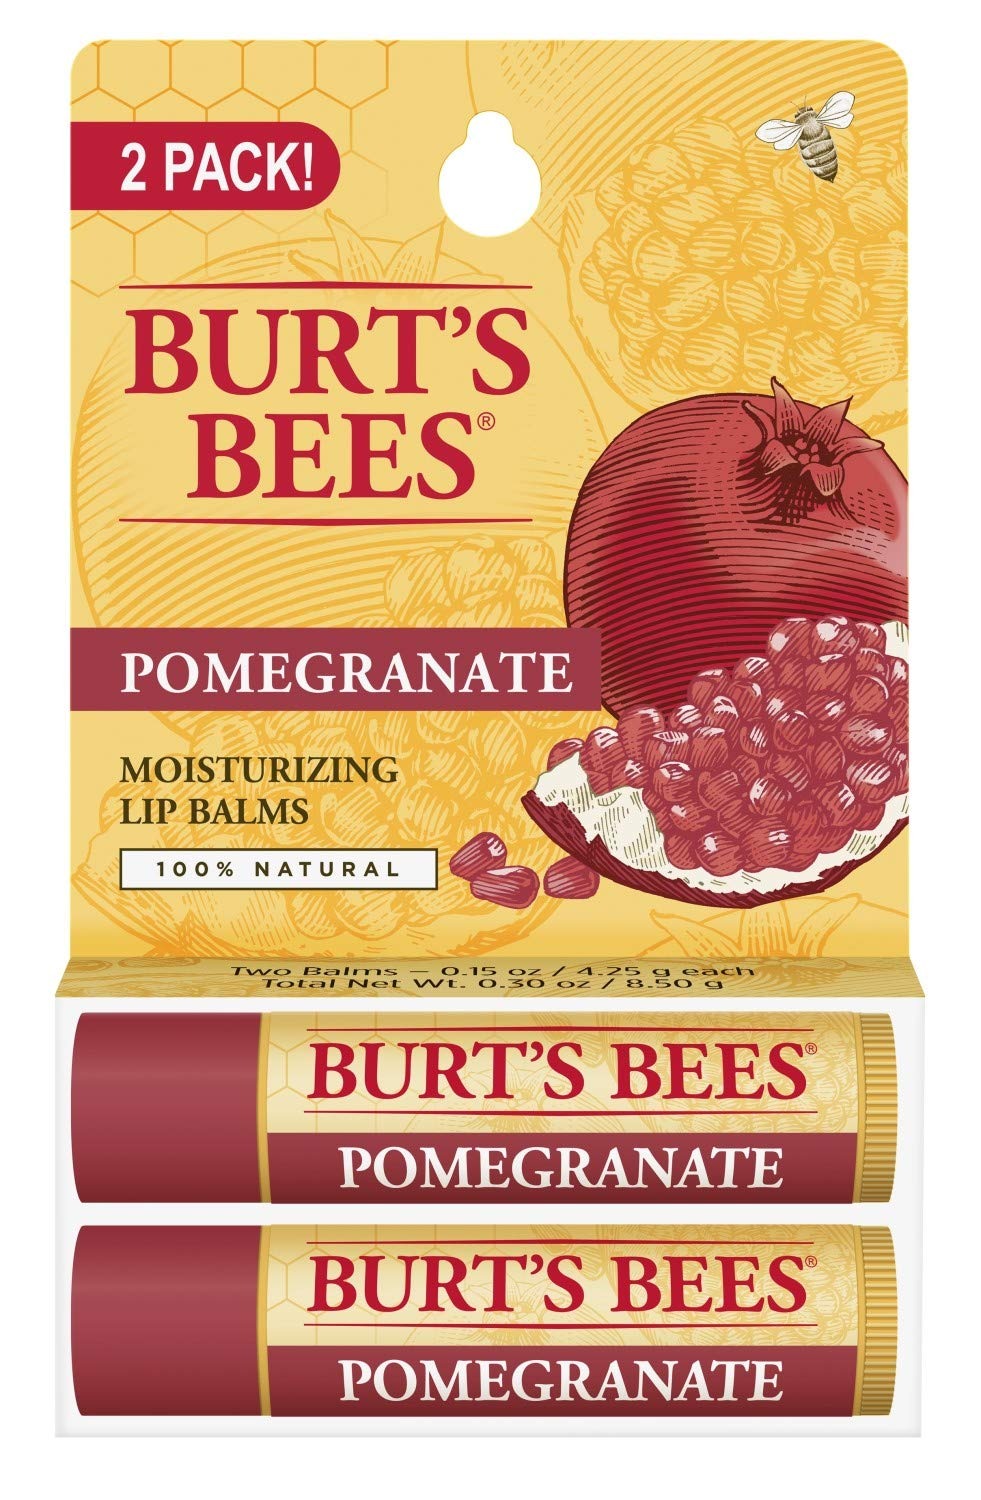
Item Name: Burt's Bees 100% Natural Moisturizing Lip Balm, Pomegranate with Beeswax and Fruit Extracts - 2 Tubes
Value: 2.0
Unit: Count

Price: 4.97